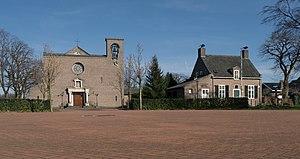
Lievelde est un village situé dans la commune néerlandaise d'Oost Gelre, dans la province de Gueldre. Le 1ᵉʳ janvier 2007, le village comptait 1 516 habitants.